Johann Peter Frank

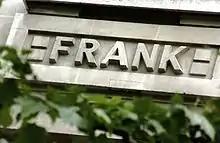
Johann Frank's name as it appears on the LSHTM Frieze.

Frank's name features on the Frieze of the London School of Hygiene & Tropical Medicine. Twenty-three names of public health and tropical medicine pioneers were chosen to feature on the School building in Keppel Street when it was constructed in 1926.